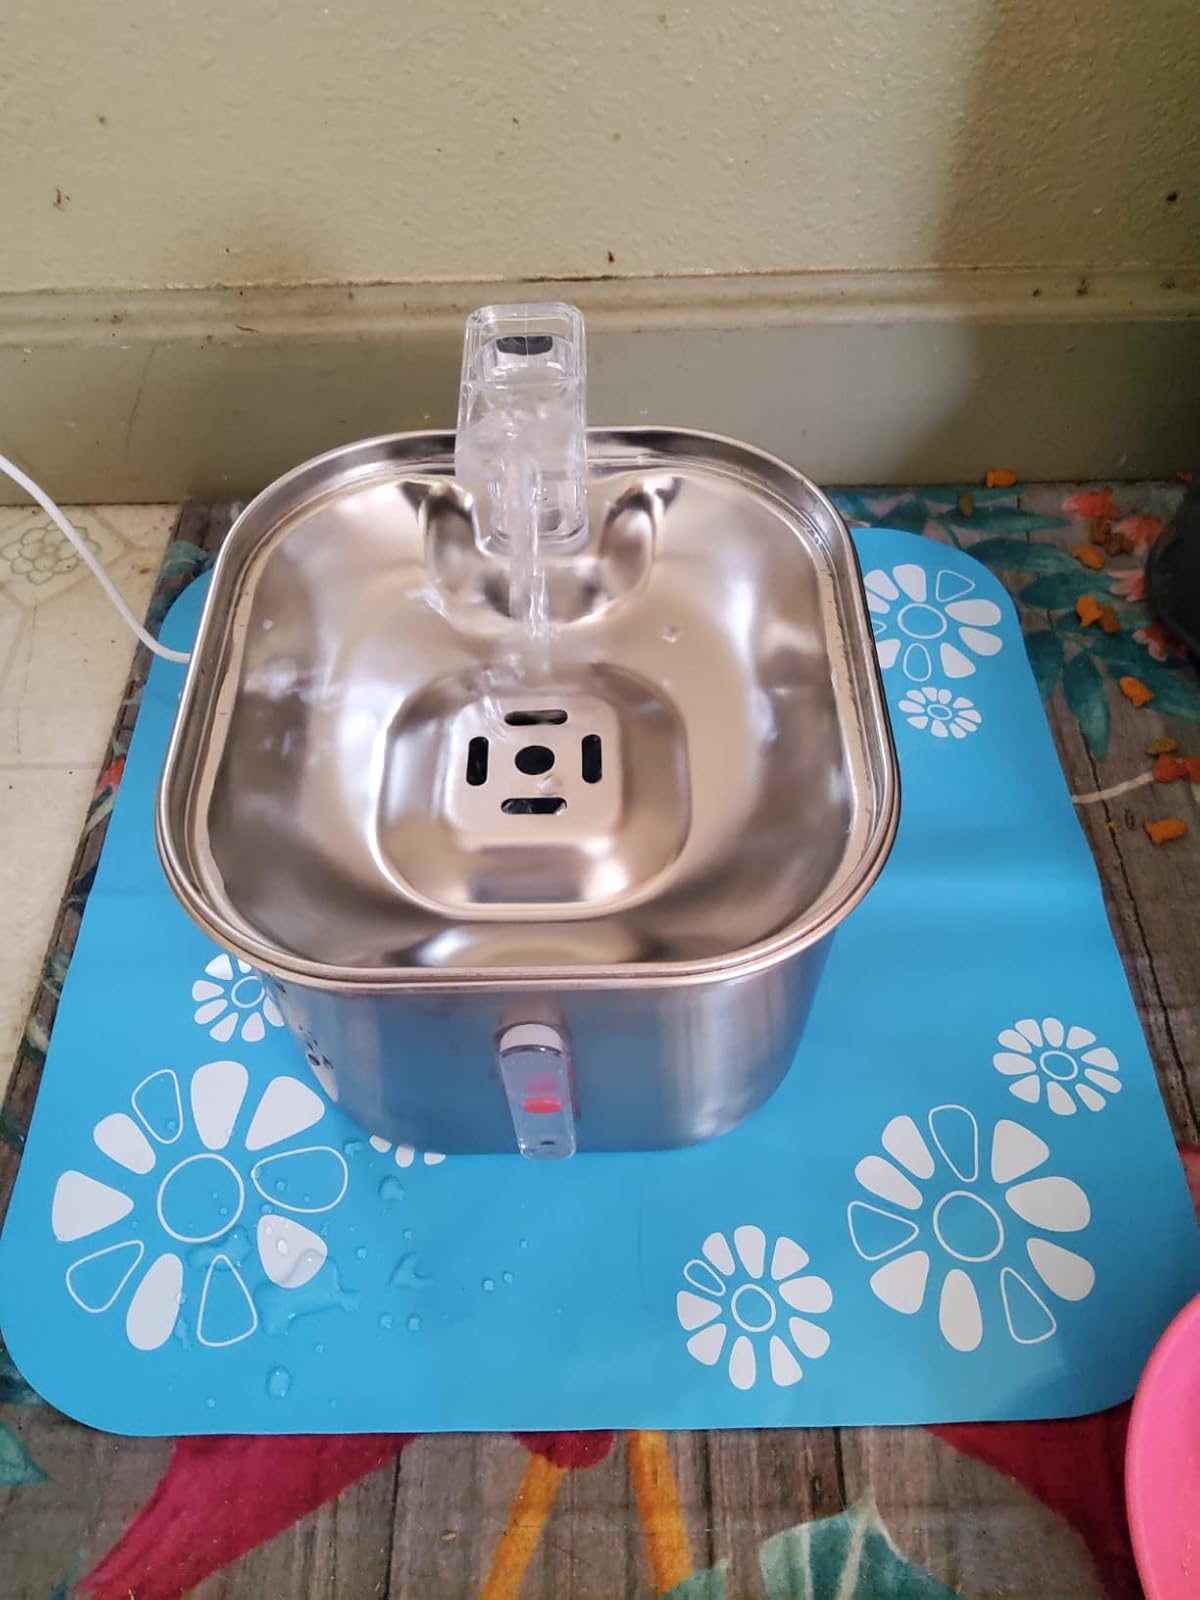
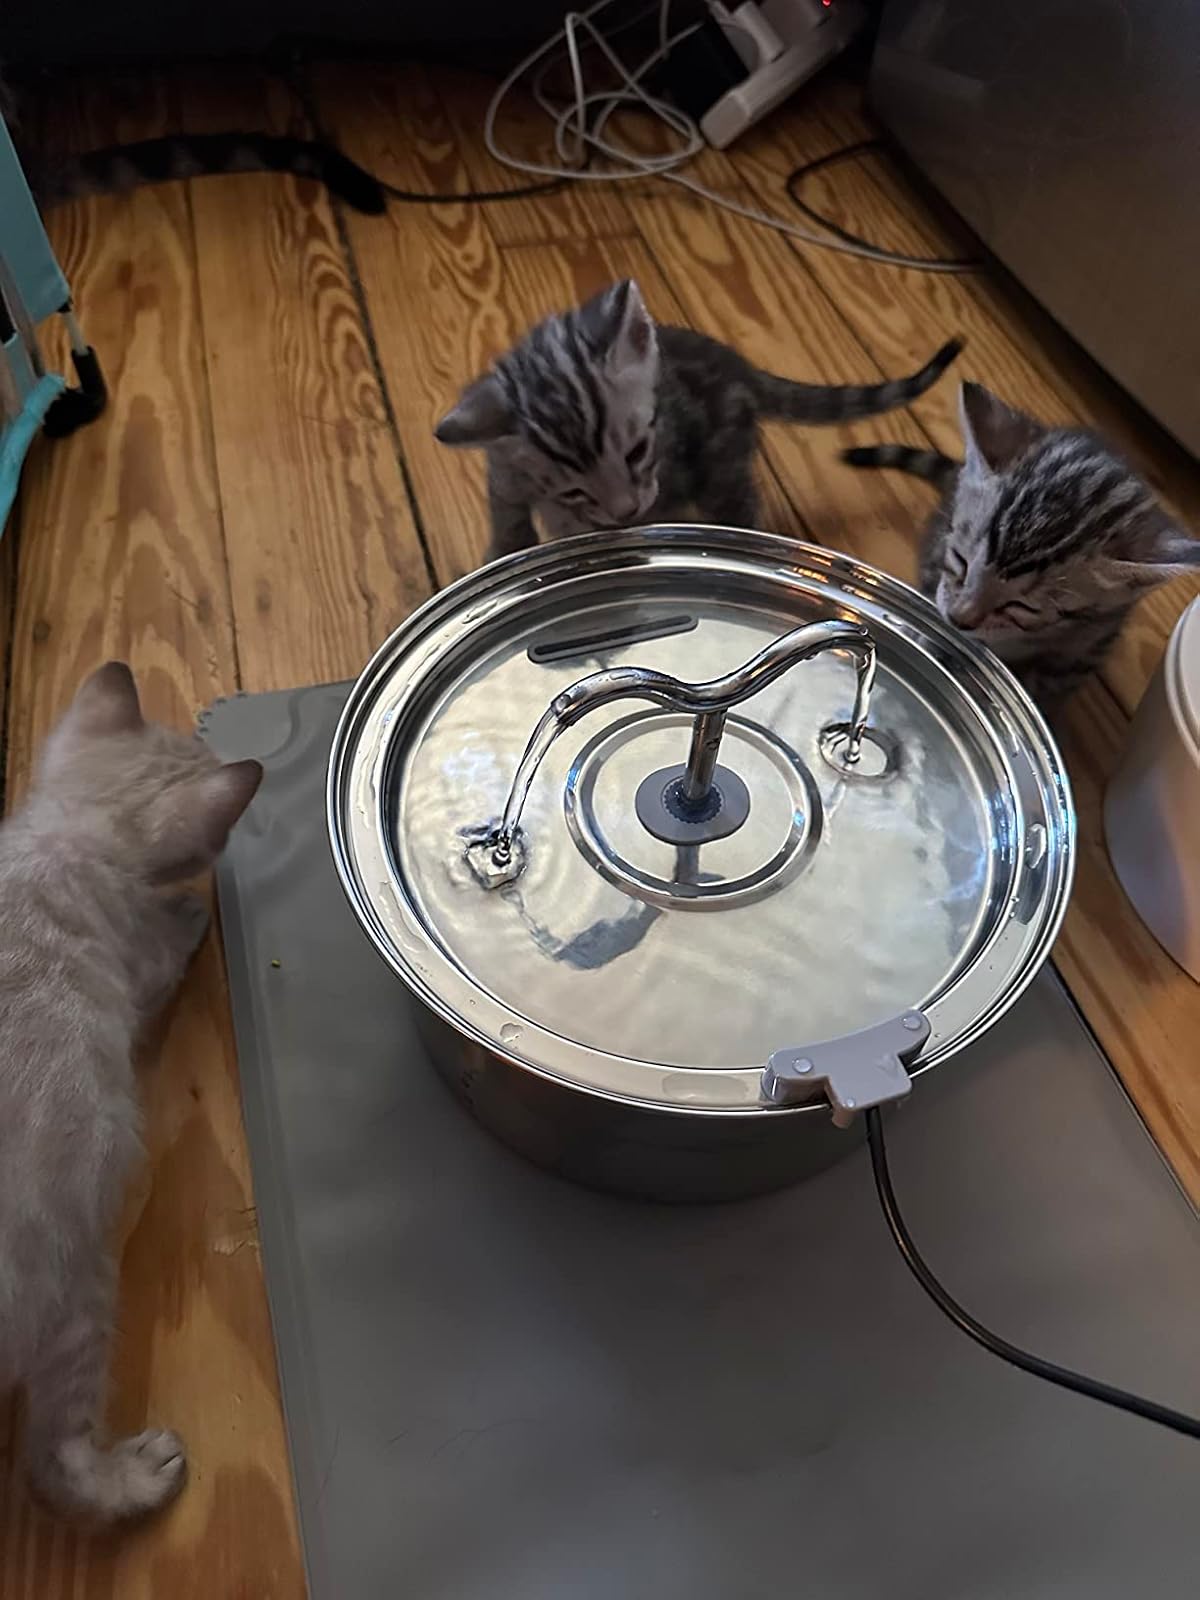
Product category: items_bowl
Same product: no